Waiting for Uncle Fat

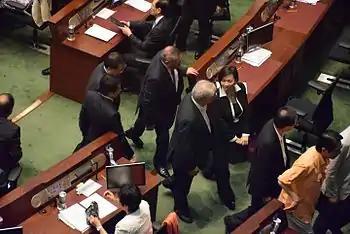
Pro-Beijing legislators, who intended to produce a failure of quorum, were leaving the chamber during voting.

After the voting of the proposal, the relationship between the members of Pro-Beijing camp is also a concerned issue. Since there were still eight members inside the chamber while there were total 31 stayed out the chamber, the public doubted that their communication was insufficient and the discrepancy appeared. The media also exposed their whatsapp group conversation and discovered that they did not communicate before going out the chamber. On the other hand, they tried to punish each other after the voting. Wong Kwok-kin, a member from the Hong Kong Federation of Trade Unions, blamed that Regina Ip and Tam Yiu-chung did not consider comprehensively, and had already angered the central government. However, Ip said that she was just following the action of DAB, which is the largest Pro-Beijing camp political party. The objection of this motion has shown the discrepancy of the Pro-Beijing parties.